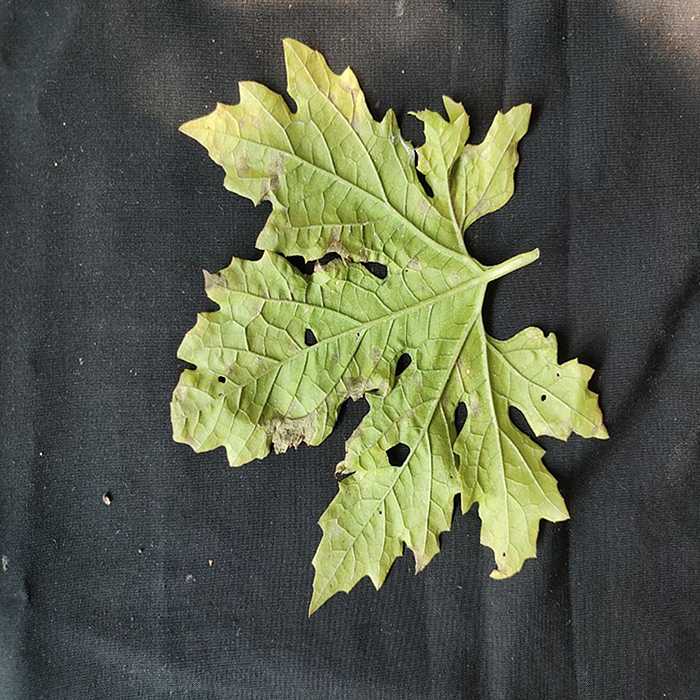
Plant: Bitter Gourd
Label: Downey mildew